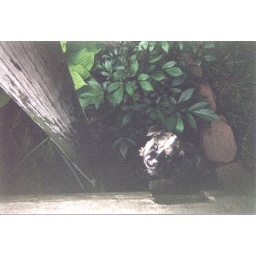
6-2-07 Zachaeus in my flower bed